Second Battle of Masaya

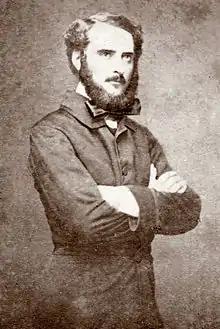
General Charles Frederick Henningsen

Walker’s men assaulted the town, this time supported by constant fire from the artillery commanded by General Henningsen. Just as had happened during the battle at Masaya in October, Walker’s men quickly captured the small plaza of San Sebastian, but after vicious fighting, were halted mere yards from the city’s central plaza. By this point, one third of Walker’s command had been killed or wounded, and inconclusive fighting raged for the next two days. By midnight of the 17th, Walker had concluded that not only had losses been too costly in the assault, but that too much valuable time had been lost. Walker and his men thus lifted the siege and quietly retired back to Granada.